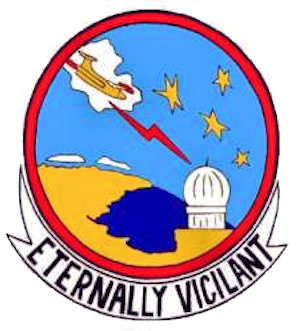
La Perrin Air Force Station est une station radar de surveillance générale fermée de l'armée de l'air américaine. Elle est située à 2,1 kilomètres au sud-est de l'aéroport régional du Texas du Nord, au Texas. Elle a été fermée en 1969.